Hana Shimozumi

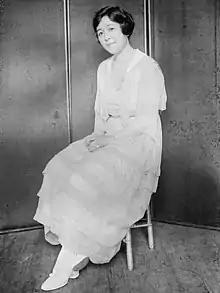

Hana Shimozumi (October 22, 1893 — July 12, 1978), sometimes written as Hannah Shimozumi, and later Hana Shimozumi Iki, was an American singer, billed as "the Japanese Nightingale", best known for playing Yum Yum in Gilbert and Sullivan's "The Mikado" in 1919.